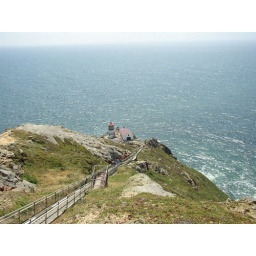
Point Reyes lighthouse, the sign said it was 350' below this point here, that's about a 30 story building